Piotr Wawrzeniuk

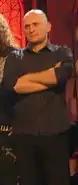
P. Wawrzeniuk as a live member of Therion, Paris, December 2007

Piotr Wawrzeniuk (born 1971 in Warsaw) is a Polish historian and musician. He is best known as a member of the symphonic metal band Therion, and as a member of Serpent, Carbonized, and The Robots.